Miles Gloriosus (play)

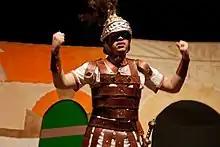
Pyrgopolynices, the titular 'boastful soldier', in a 2012 production of the play

Miles Gloriosus is a comedic play written by Titus Maccius Plautus (c. 254–184 BC). The title can be translated as "The Swaggering Soldier" or "Vainglorious Soldier". His source for "Miles Gloriosus" was a Greek play, now lost, called "Alazon" or "The Braggart". Although the characters in "Miles Gloriosus" speak Latin, they are Greeks and largely have Greek names, clothing, and customs. The action takes place in Ephesus, a Greek city on the coast of Asia Minor, famous for its Temple of Artemis, one of the Seven Wonders of the Ancient World.